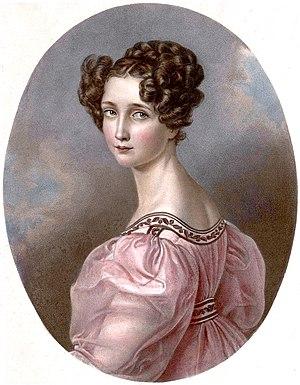
Frédérique Sophie Dorothée Wilhelmine de Wittelsbach, duchesse de Bavière puis archiduchesse d'Autriche, princesse de Bohème et de Hongrie, née le 27 janvier 1805 à Munich et morte le 28 mai 1872 à Vienne, est un membre par alliance de la maison de Habsbourg-Lorraine, « le seul homme de la famille » disait d'elle le chancelier Metternich. Elle est la mère des empereurs François-Joseph Iᵉʳ d'Autriche et Maximilien Iᵉʳ du Mexique.